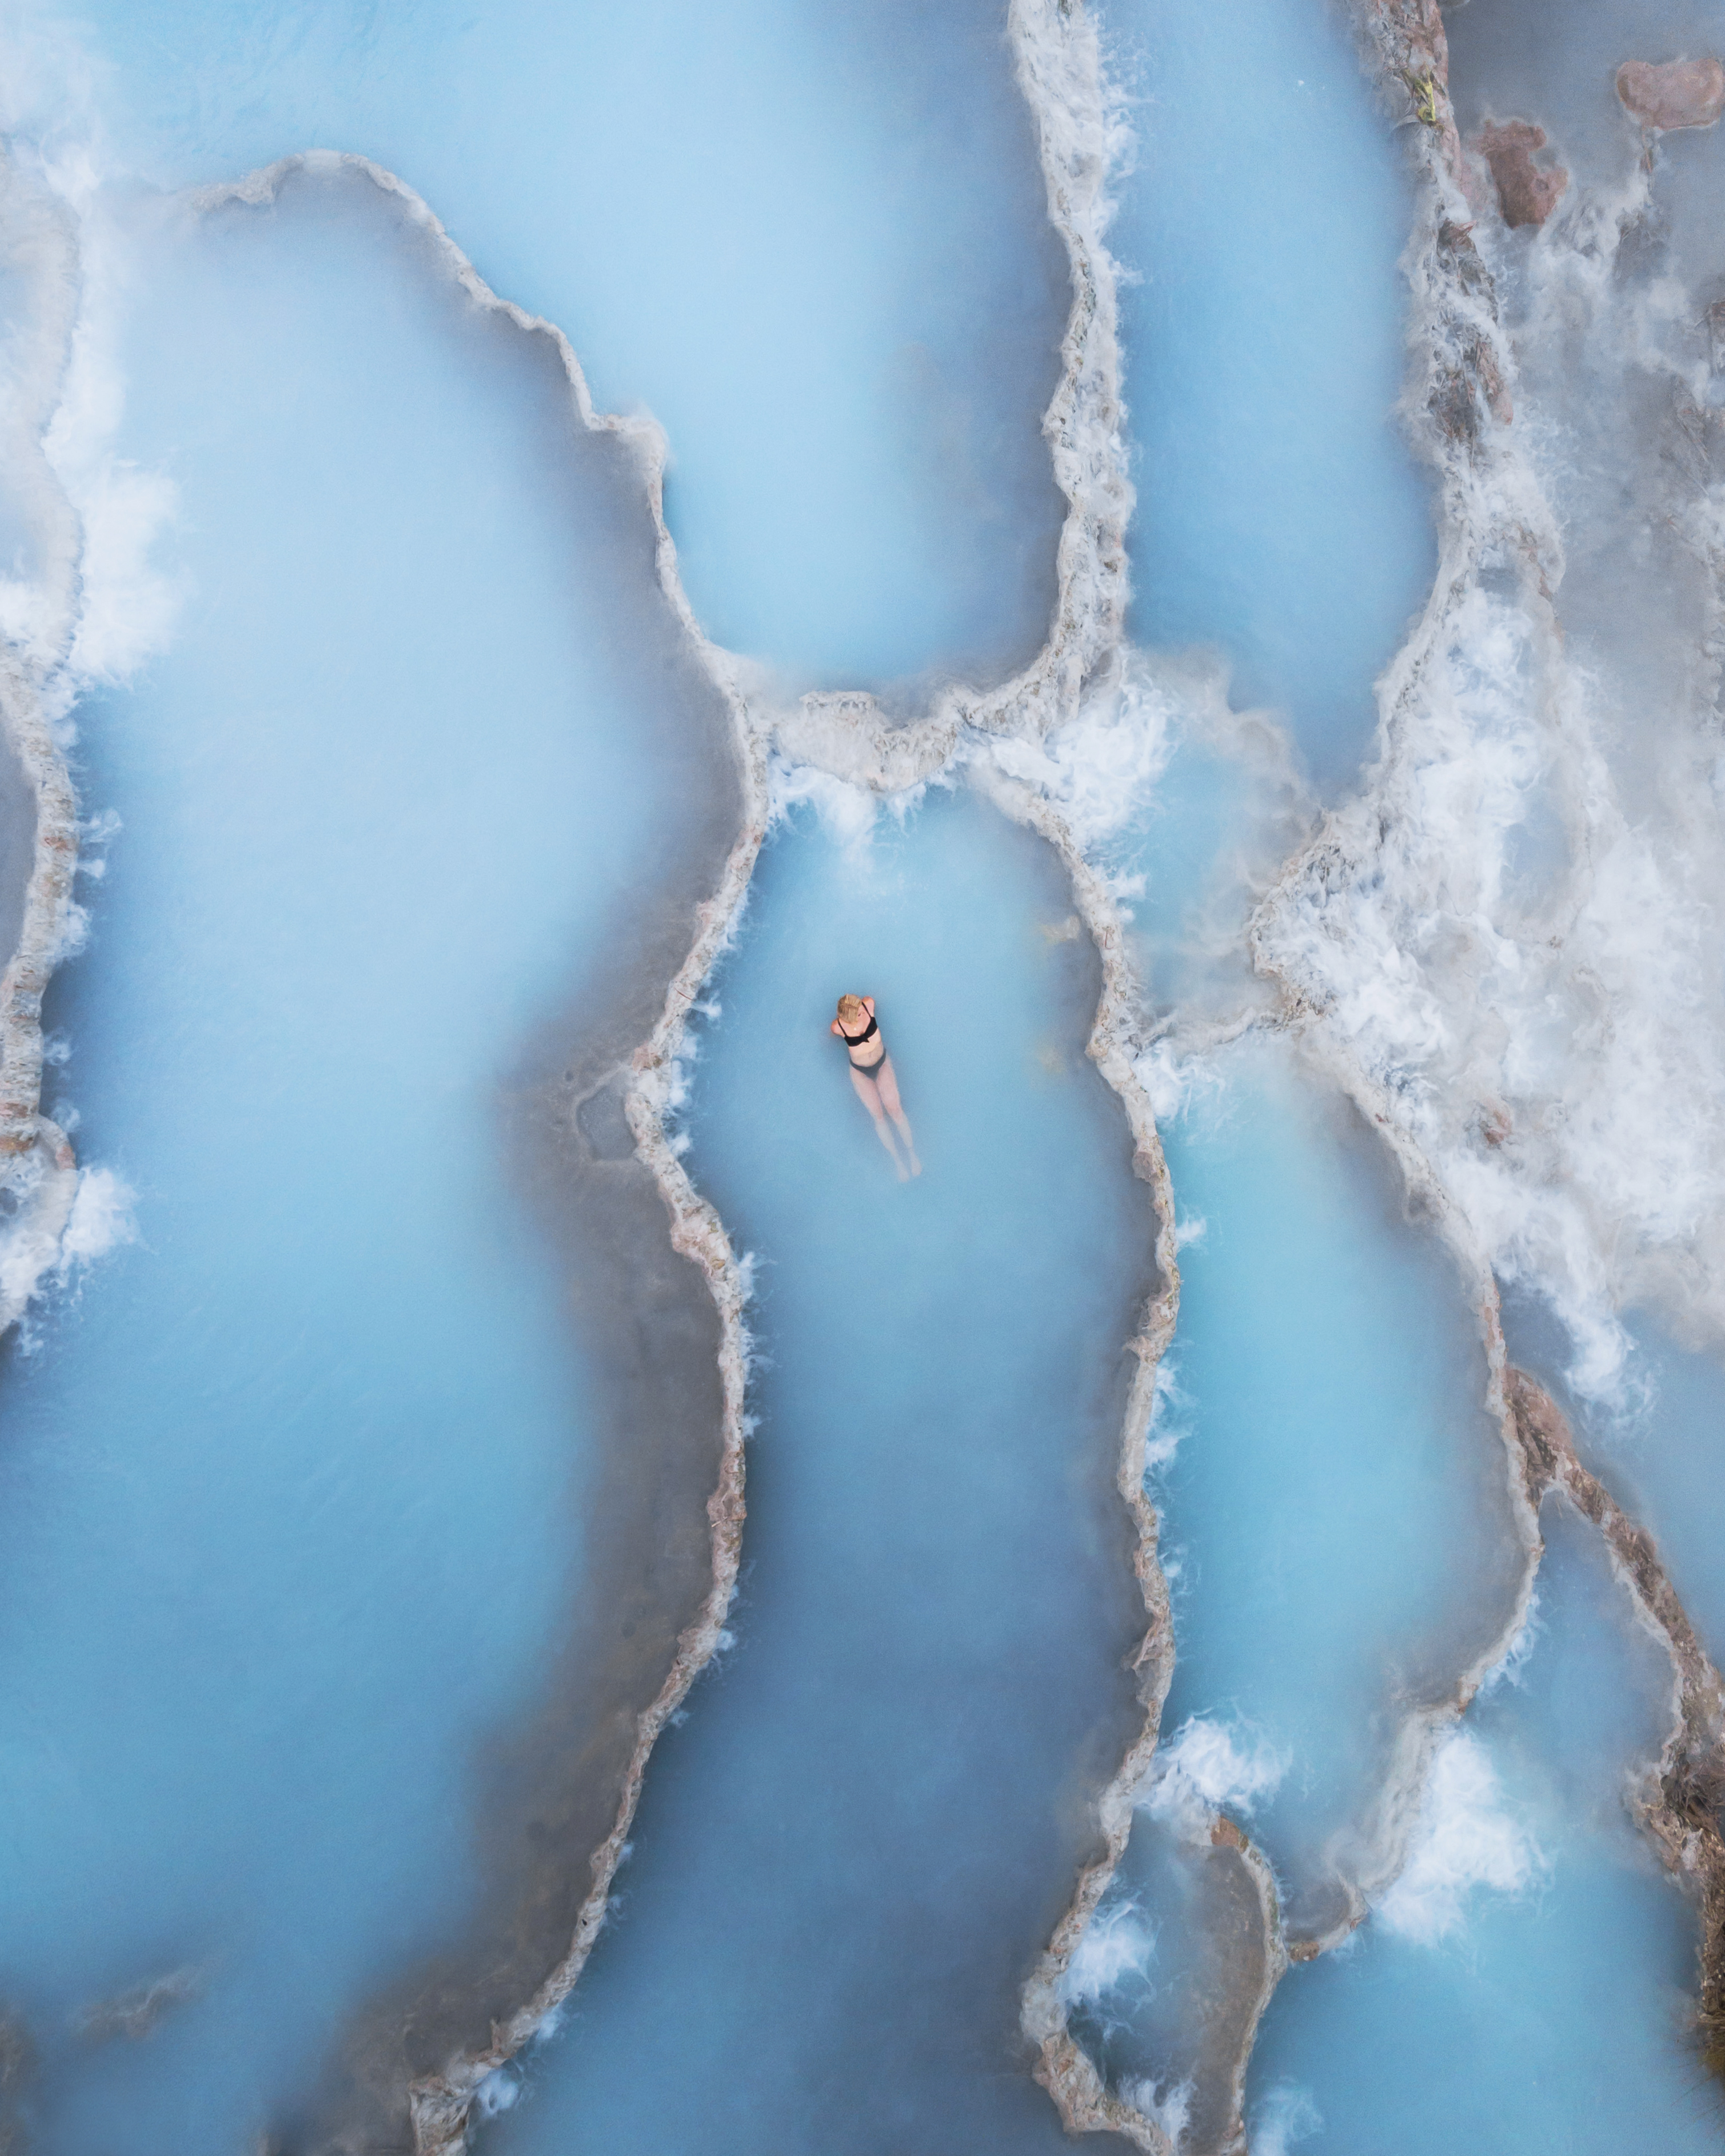
blue, map, world